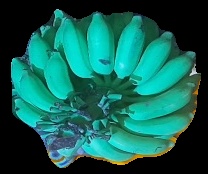
Variety: elakki-bale
Grade: grade2